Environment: real
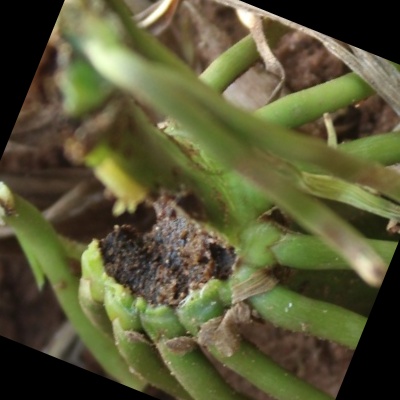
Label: fall_armyworm